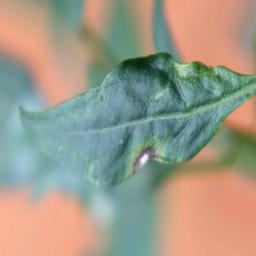
Label: cercospora